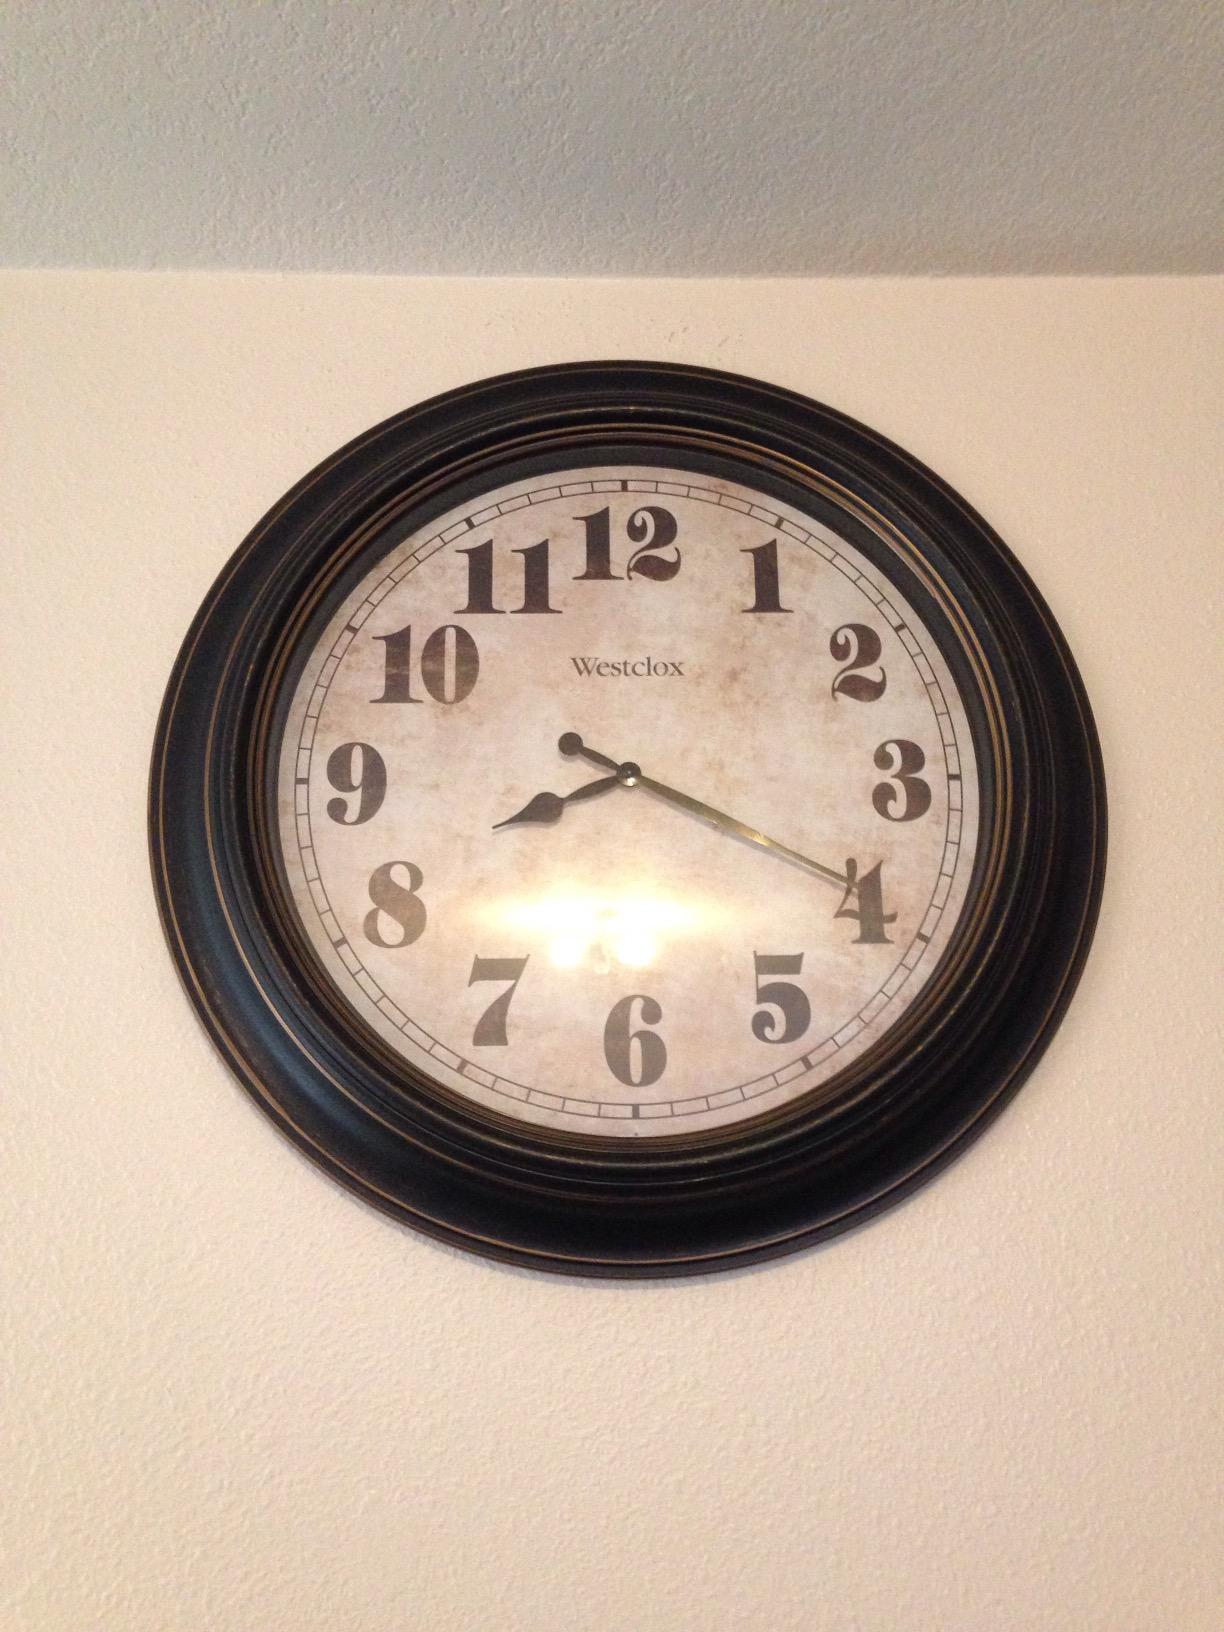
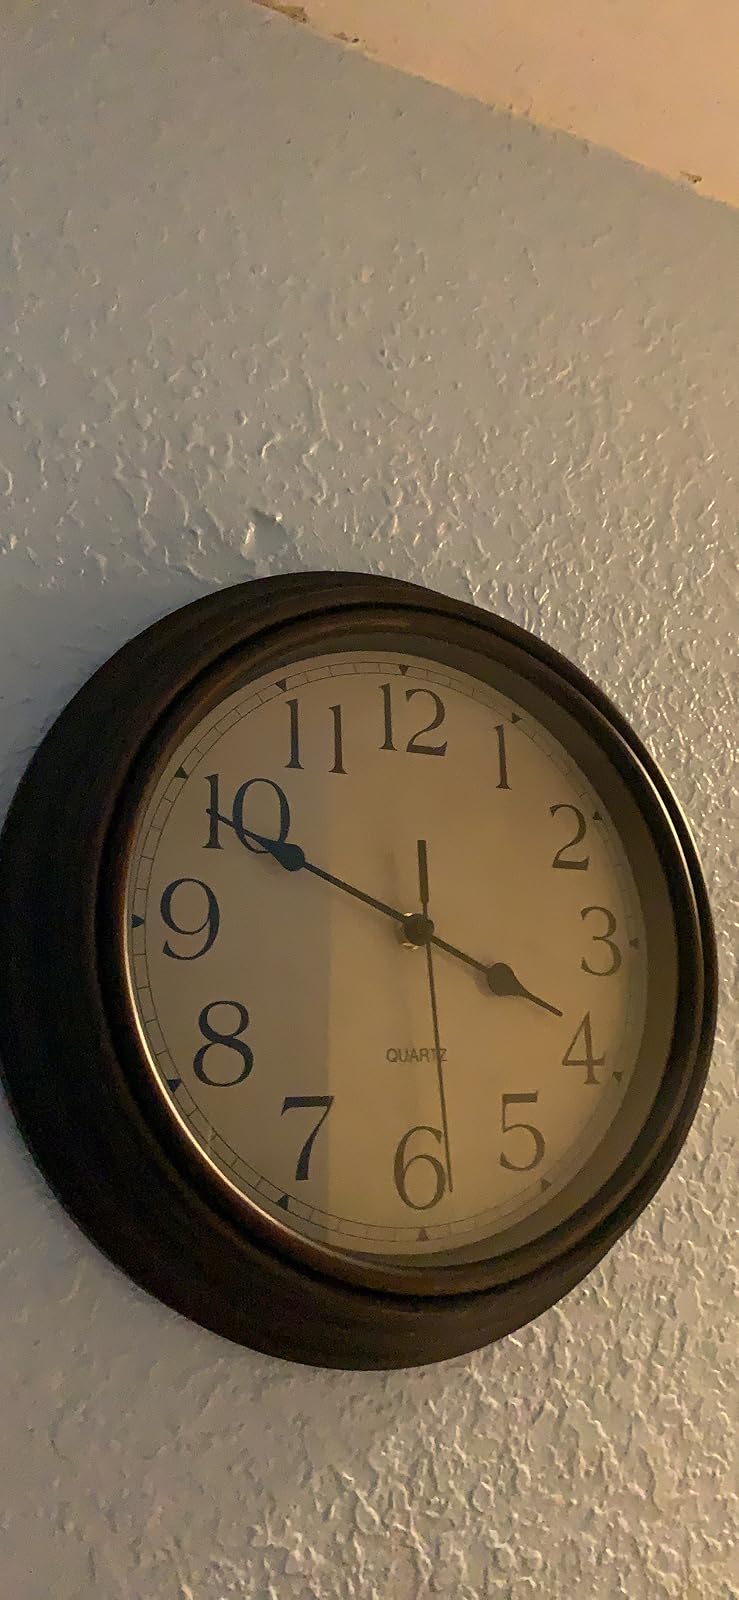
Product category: clock
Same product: no